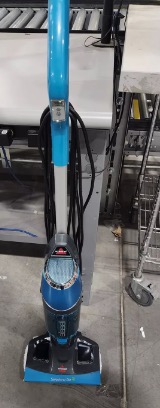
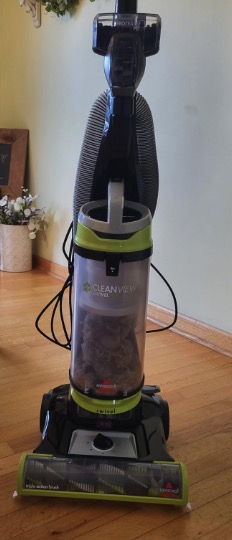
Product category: items_vacuum
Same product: no